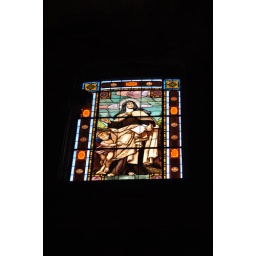
A stained glass window of Madonna and Child inside Santa Maria della Vittoria in Rome